List of Scottish place names in other countries

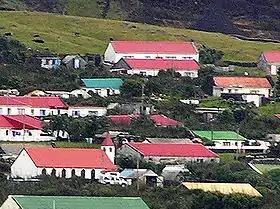
Edinburgh of the Seven Seas

Due to the Darién scheme, the Caribbean coast of Panama has various names which refer to the Scottish presence. The colony was called "New Caledonia", the settlement "New Edinburgh", the fort "Fort St Andrew" and the bay near it "Caledonia Bay". These names are defunct, although references to the Scottish settlers remain in some of the Spanish language names of the region.